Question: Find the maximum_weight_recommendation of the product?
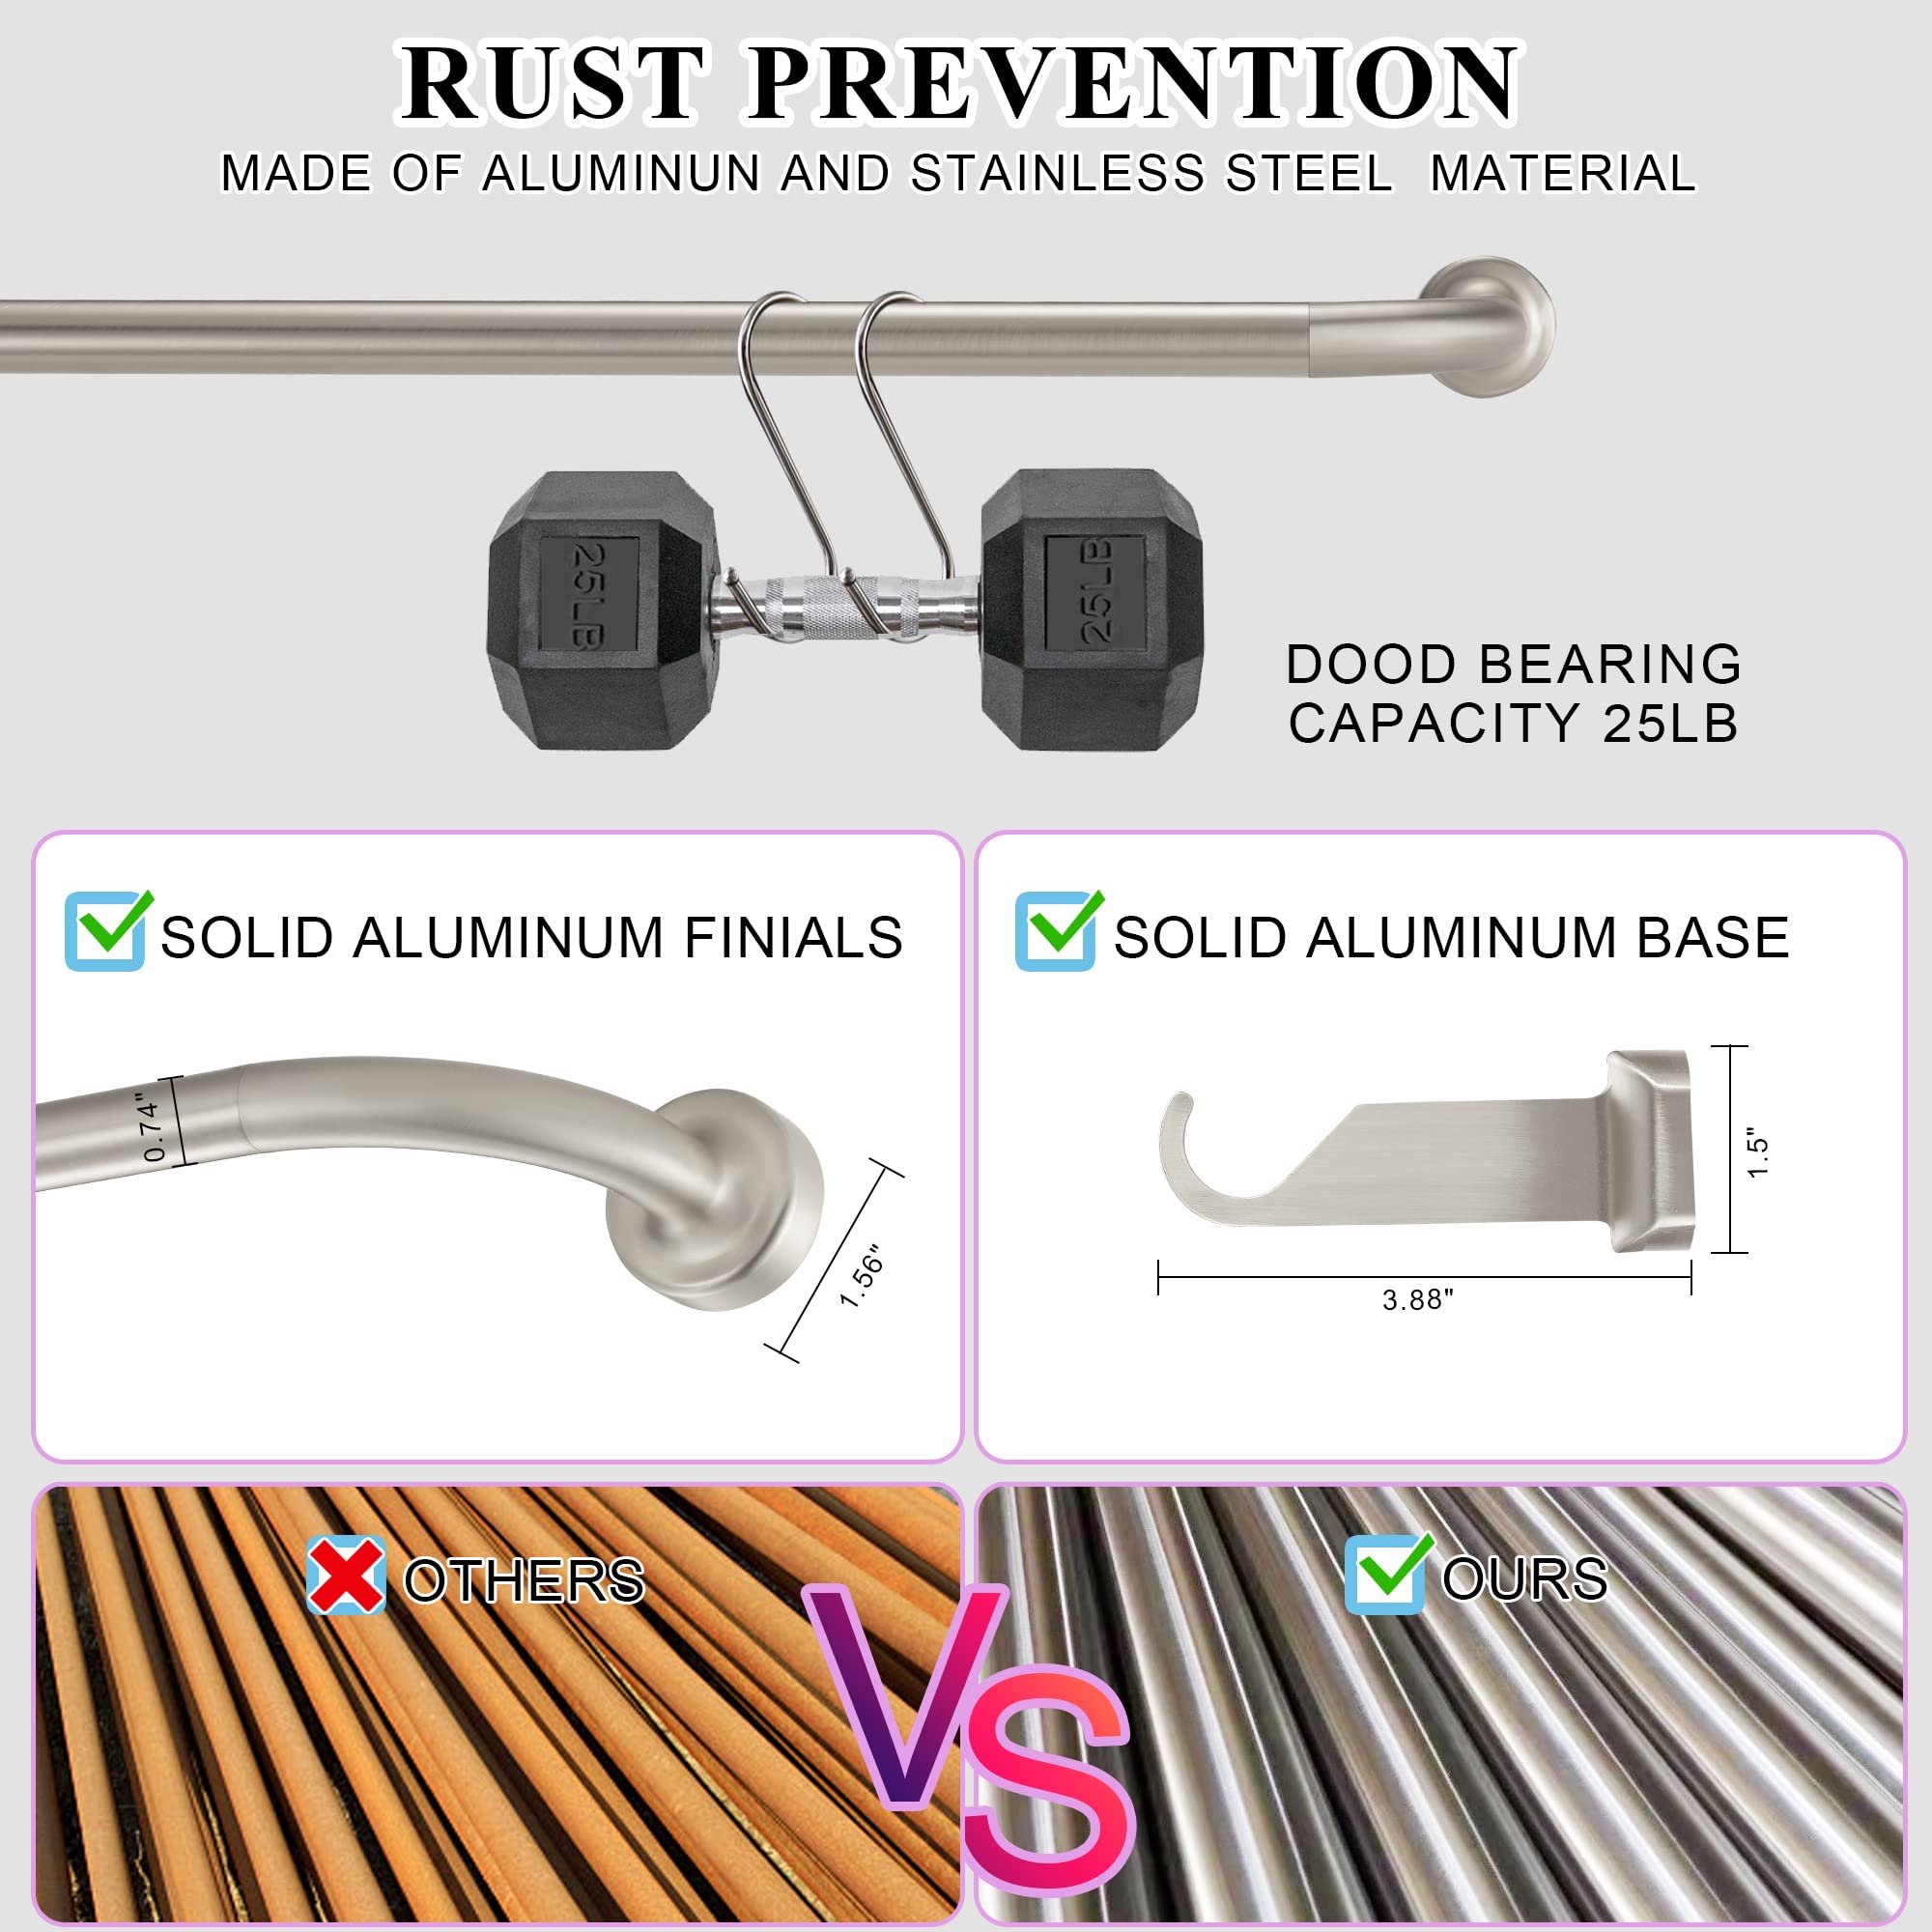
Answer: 25.0 pound